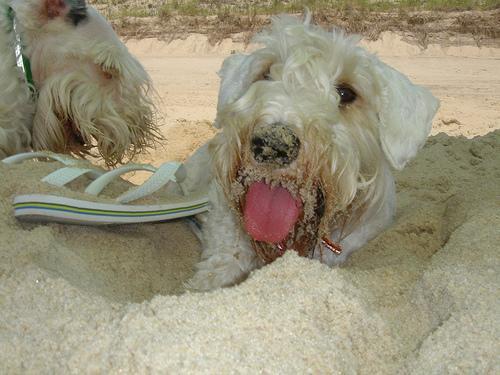
Sealyham_terrier